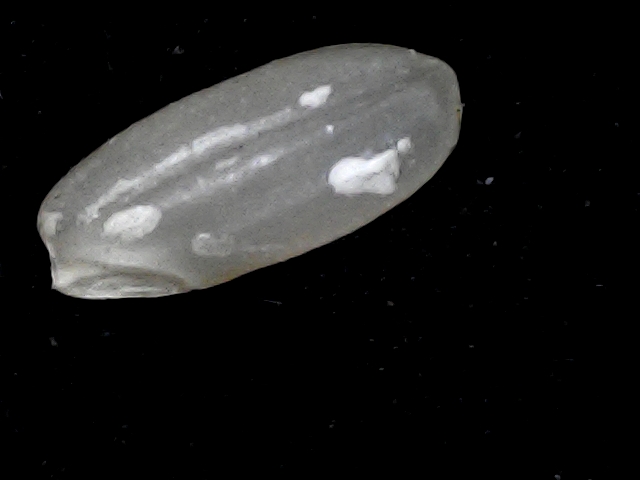
Rice variety: BR22